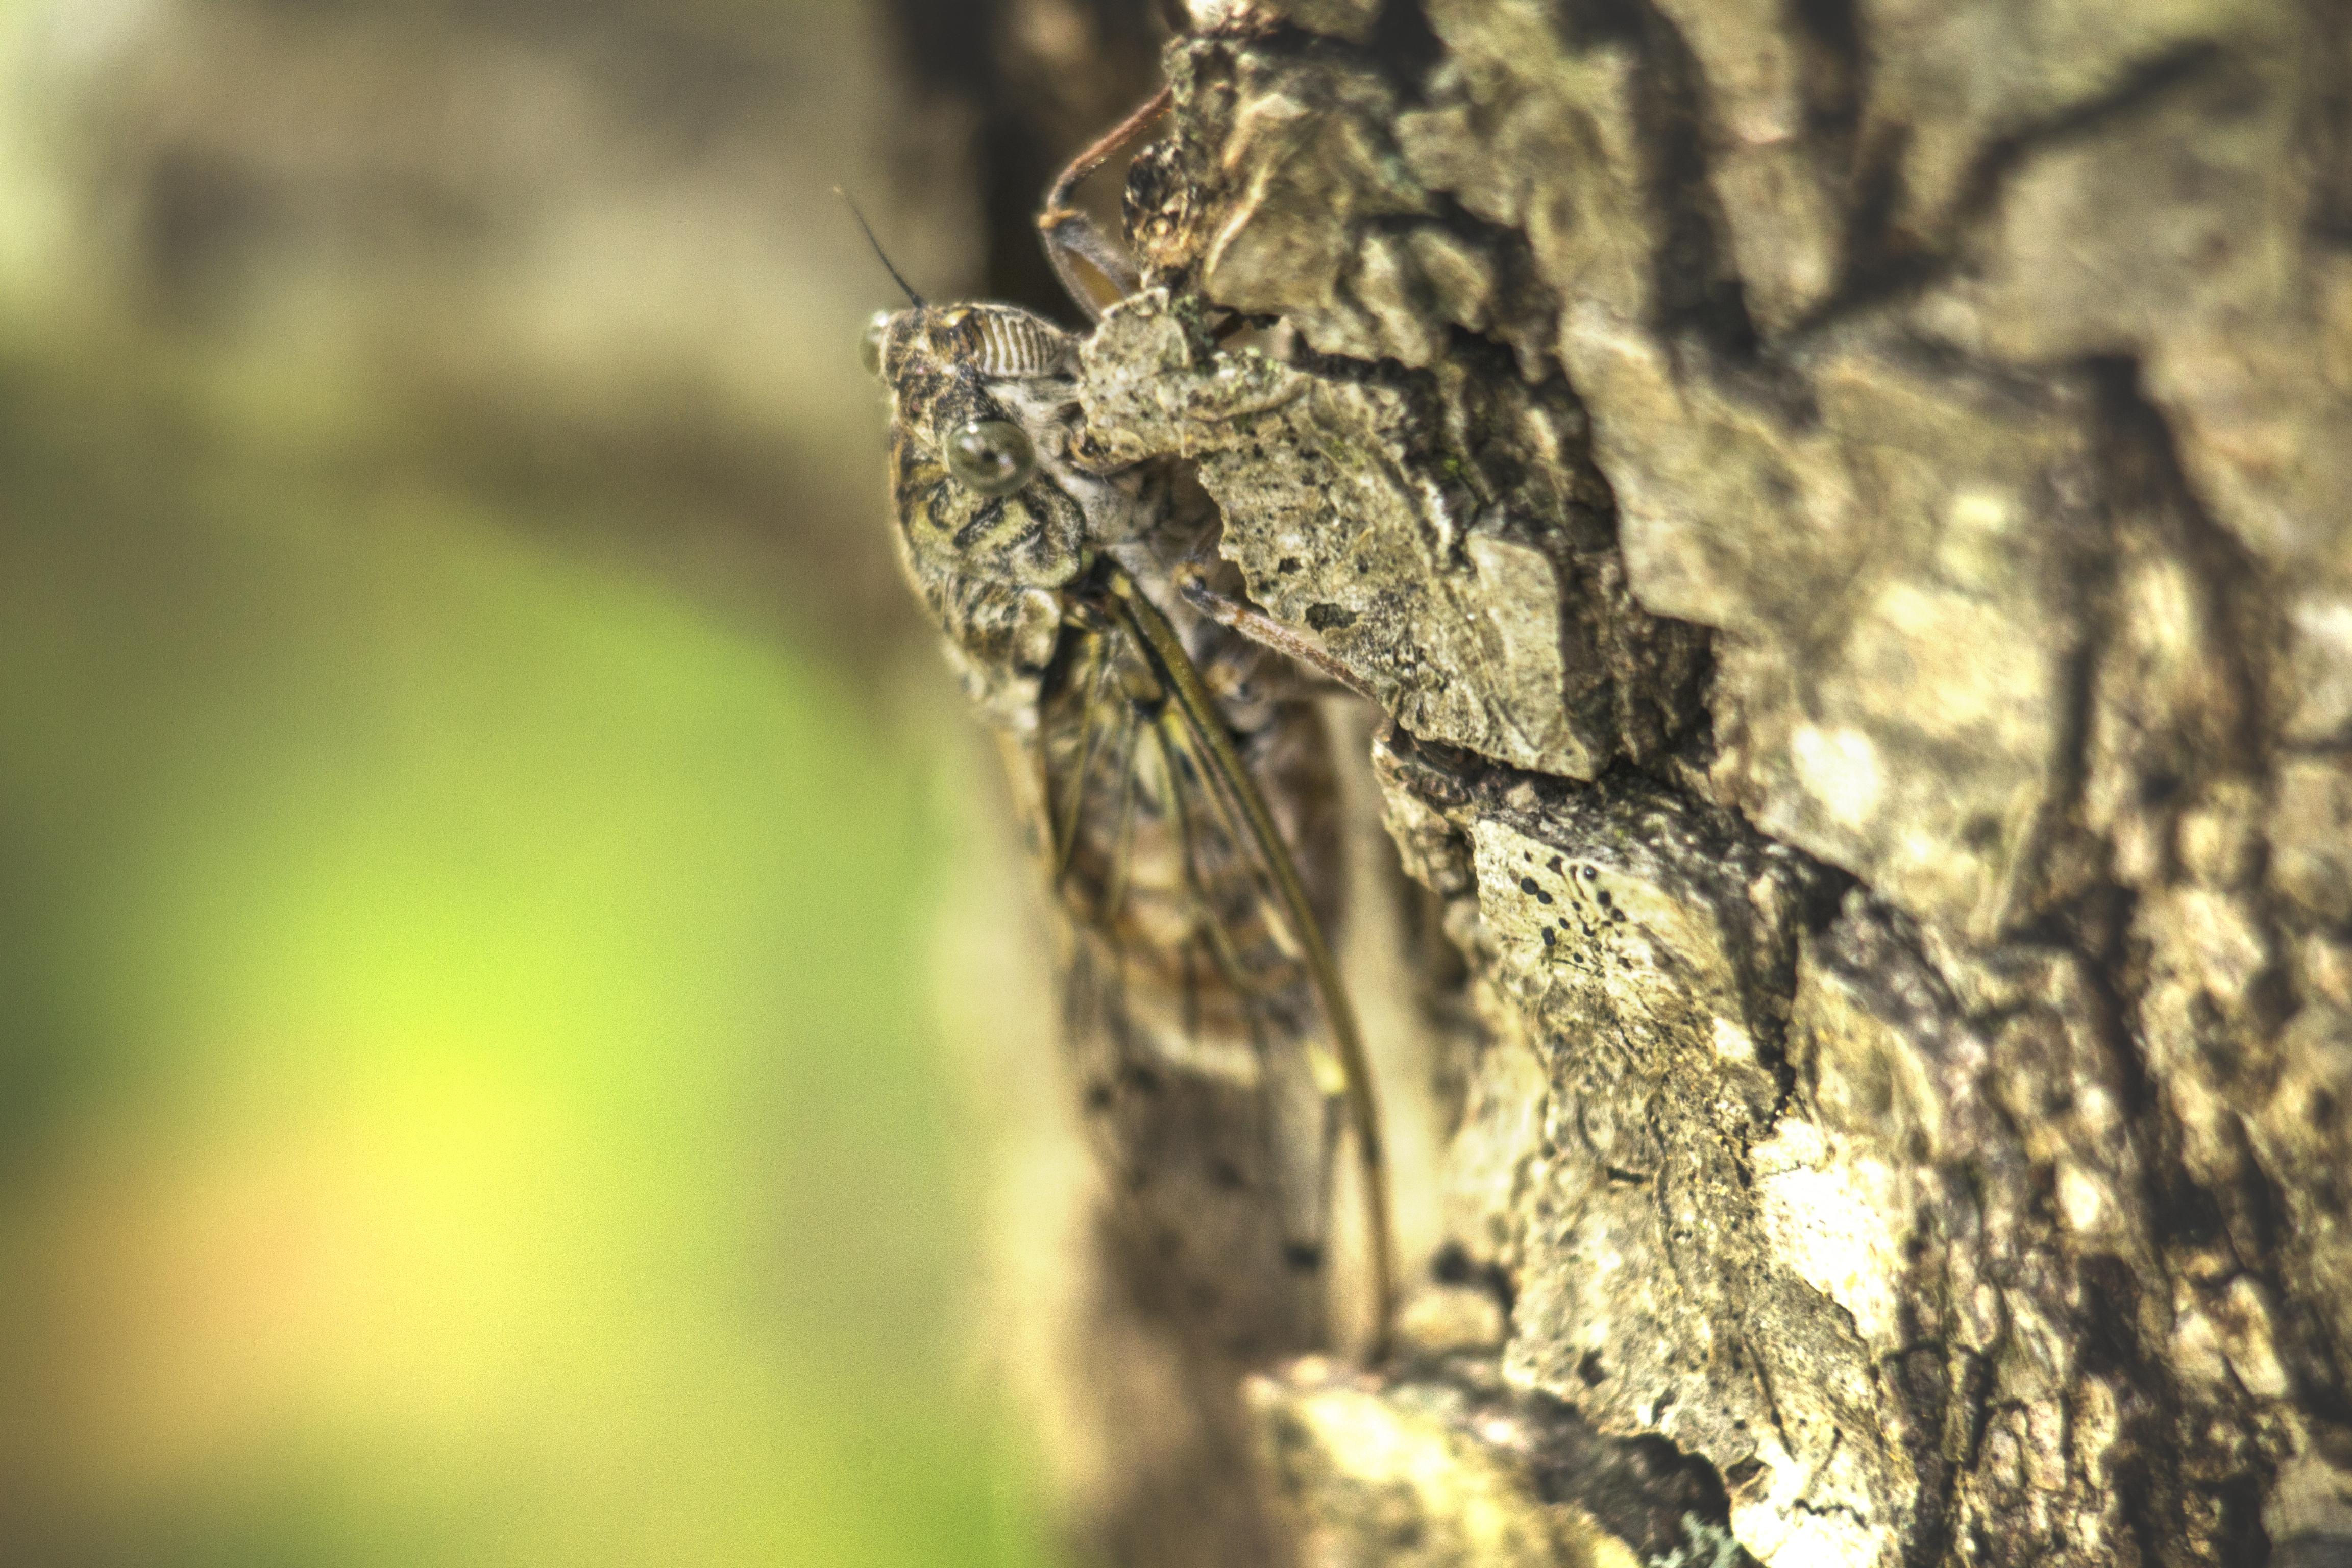
nature, branch, photography, leaf, wildlife, europe, insect, macro, nikon, fauna, invertebrate, close up, nikkor, insecte, cigale, macro photography, c uruyann